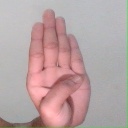
अक्षर: ब